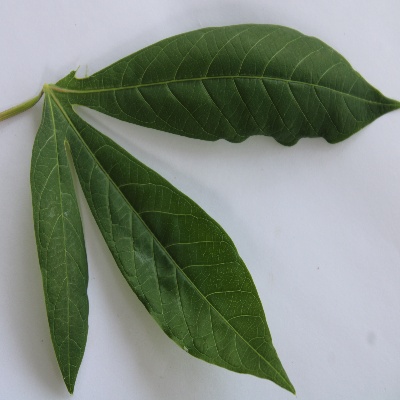
Crop: Cassava
Condition: healthy